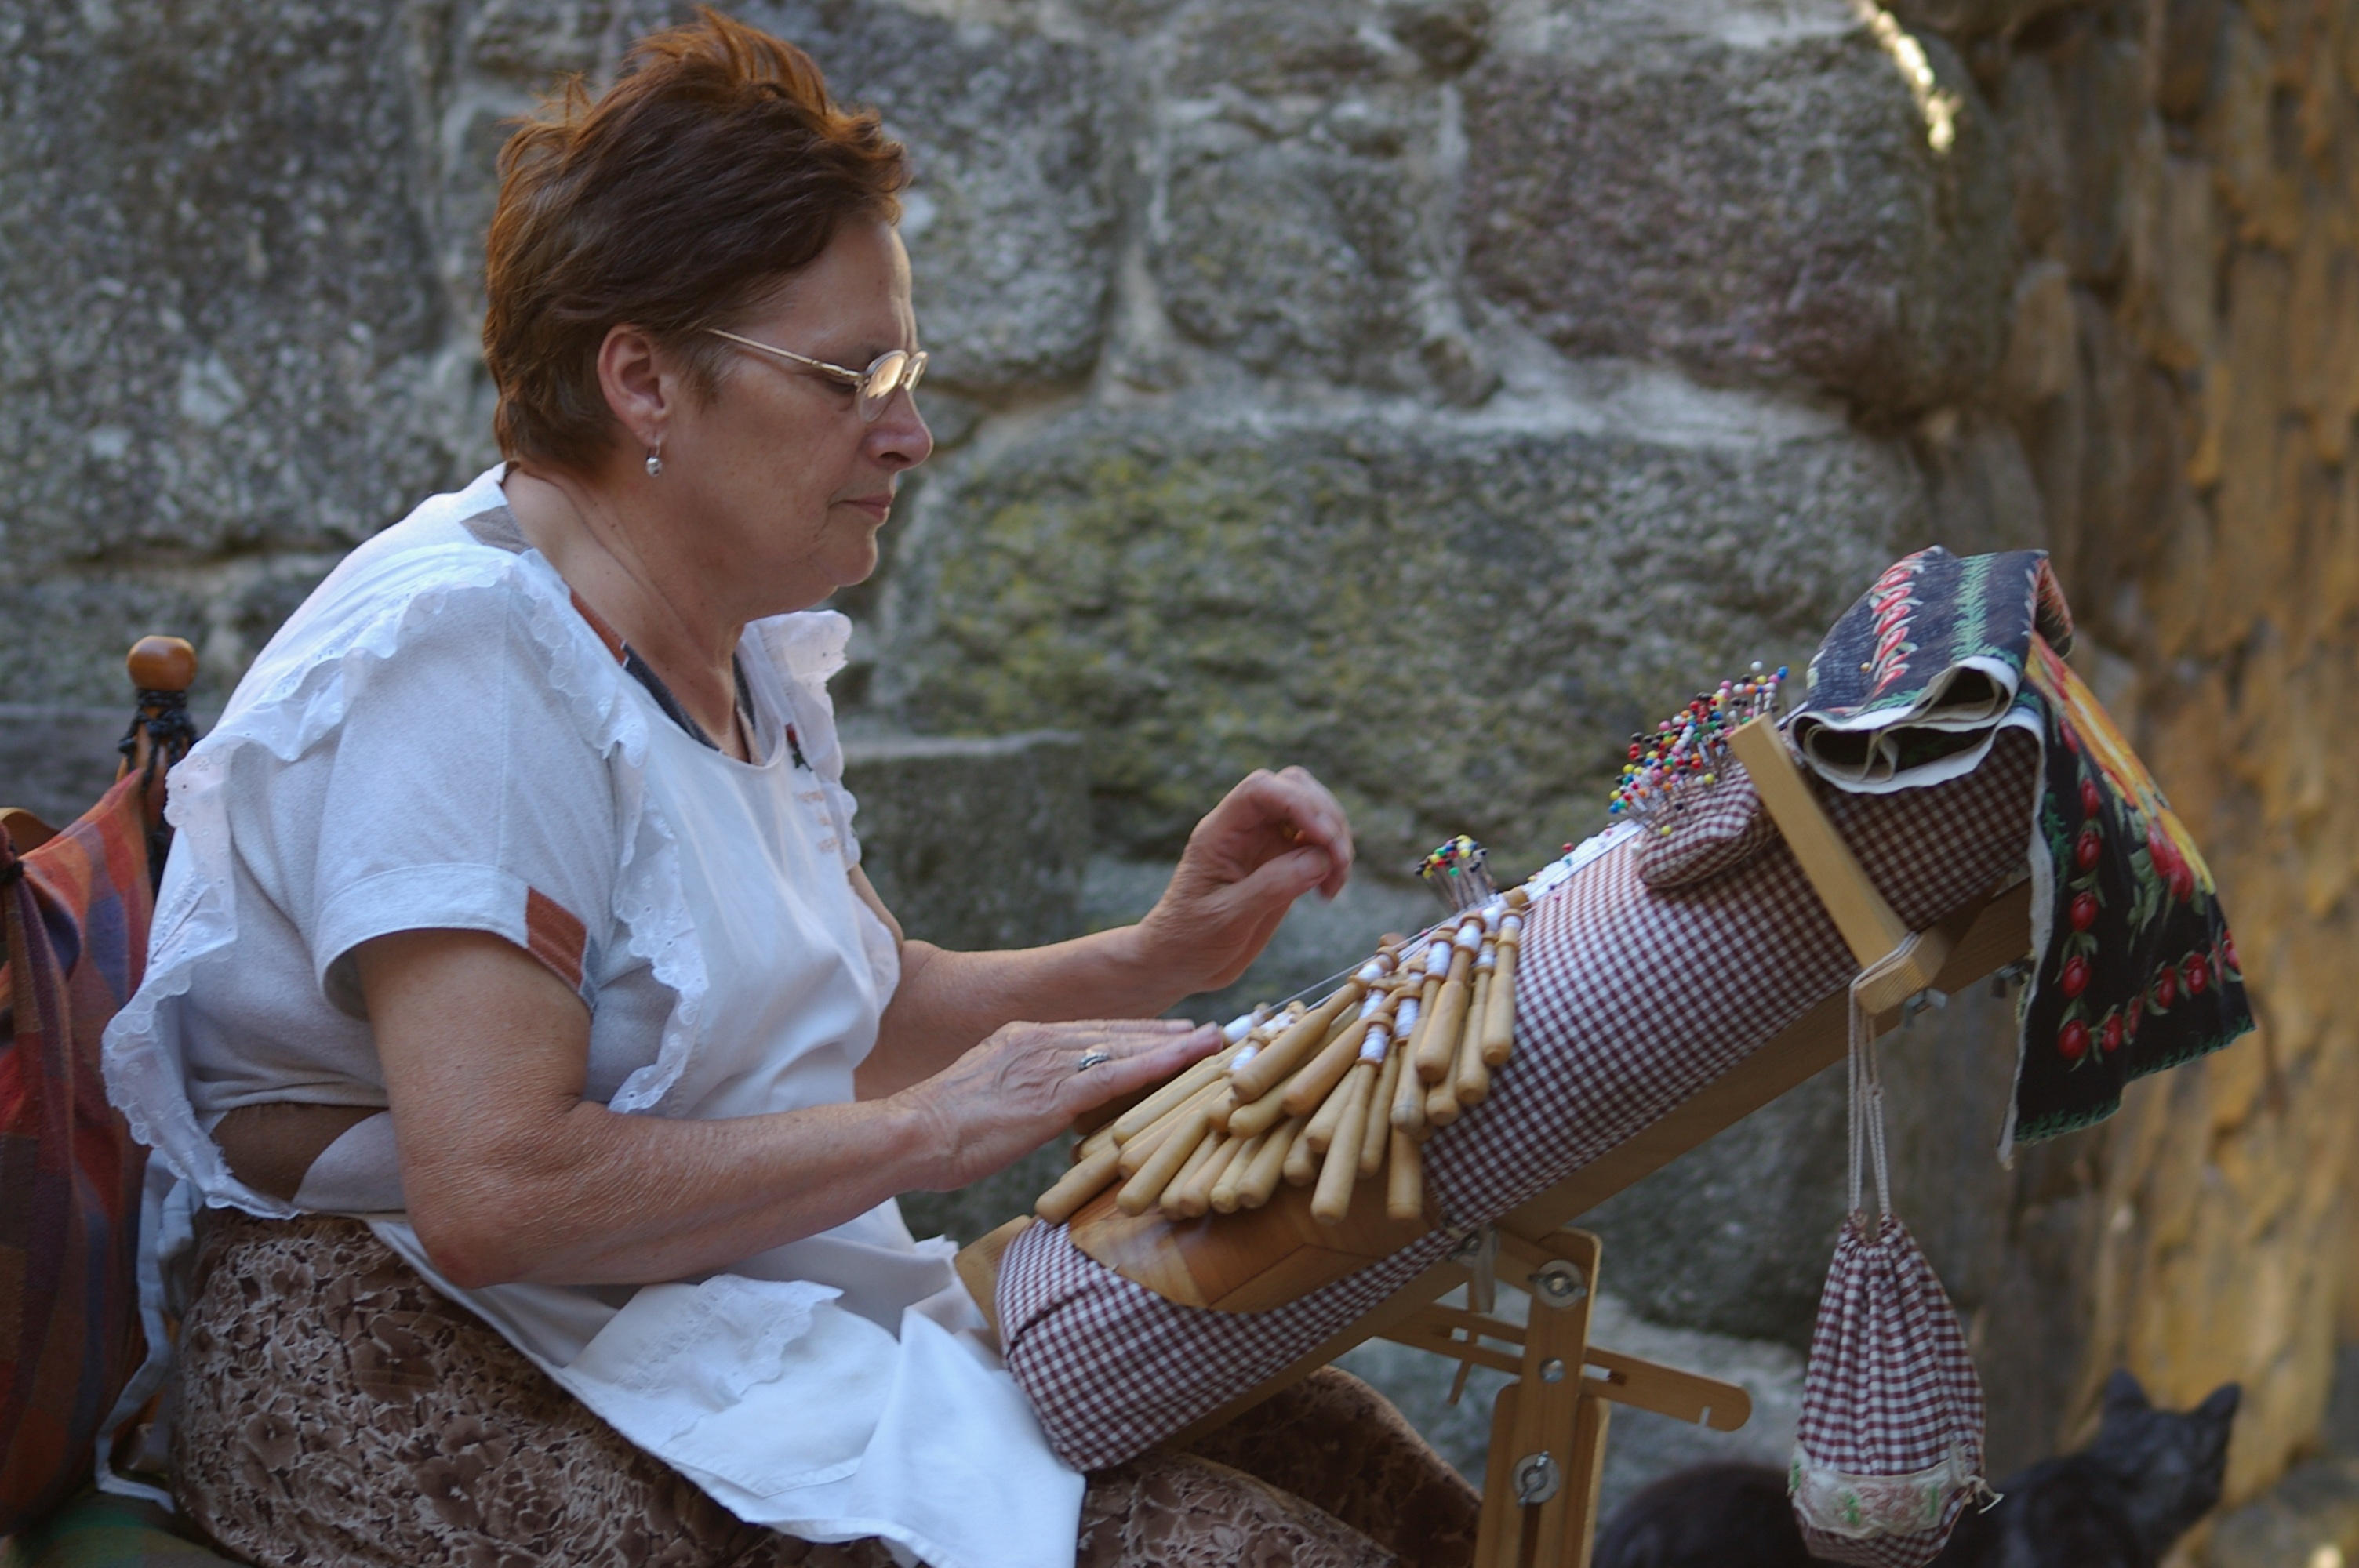
man, person, people, child, spain, temple, women, age, tradition, needlework